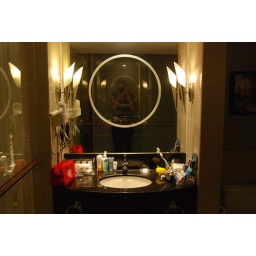
mirror in my bathroom